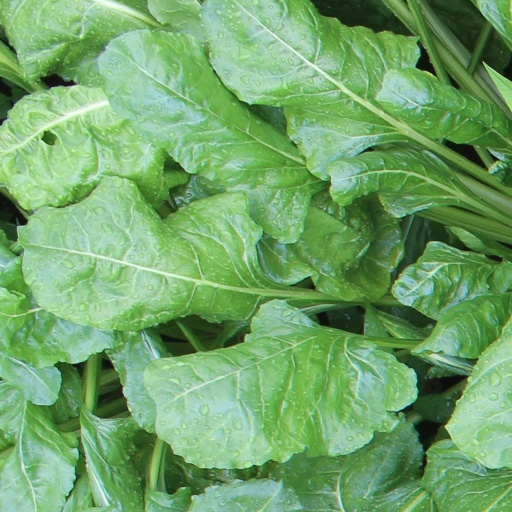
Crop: sugar beet